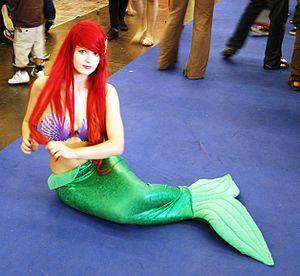
Cosplay - Japan Expo 2012
La Petite Sirène est le 36ᵉ long-métrage d'animation et le 28ᵉ « Classique d'animation » des studios Disney. Sorti en 1989, il s'inspire du conte du même nom de Hans Christian Andersen, publié en 1836.